David Brenner

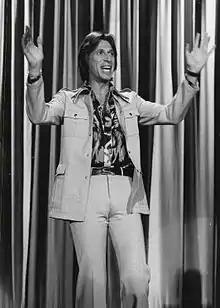
Brenner in June 1976 on "The Tonight Show Starring Johnny Carson"

David Norris Brenner (February 4, 1936 – March 15, 2014) was an American stand-up comedian, actor and author. The most frequent guest on "The Tonight Show Starring Johnny Carson" in the 1970s and 1980s, Brenner "was a pioneer of observational comedy." His friend, comedian Richard Lewis, described Brenner as "the king of hip, observational comedy."